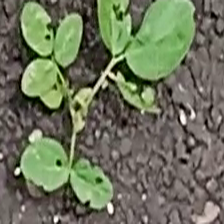
Weed species: Asian_Pigeonwings_(Clitoria Ternatea)